Jack Sparrow

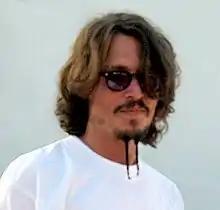
Johnny Depp during filming, sporting Jack's 'goatee' applied in makeup

Looking to do a family film, Johnny Depp visited the Walt Disney Studios in 2001 when he heard of plans to adapt the Pirates of the Caribbean ride into a film. Depp was excited by the possibility of reviving an old Hollywood genre, and found the script met his quirky sensibilities: the crew of the "Black Pearl" were not in search of treasure but trying to return it to lift a curse on them, and the traditional mutiny had already occurred. Depp was cast on June 10, 2002. Producer Jerry Bruckheimer felt Depp would give the film an edge that could draw teenage and adult audiences despite Disney's reputation for soft children's fare.